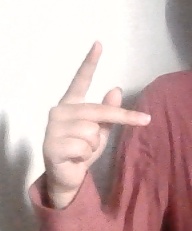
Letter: dha